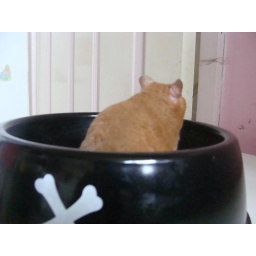
Poppy in Olivers dog bowl... I mean Pirate ship